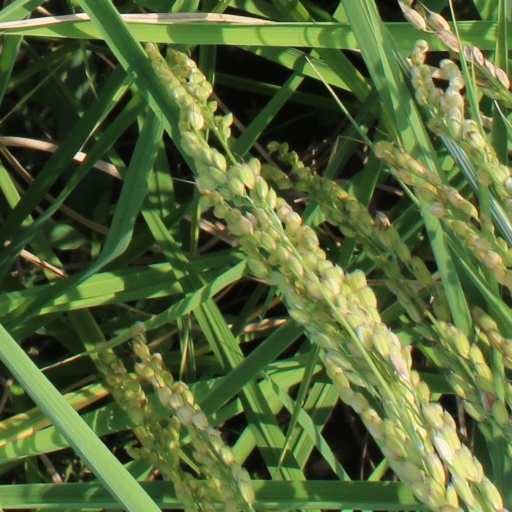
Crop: rice